Dream world (plot device)

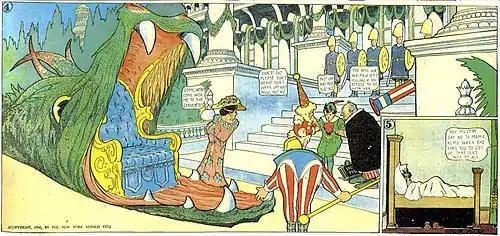
A panel from Little Nemo (1906)

One of the earliest newspaper comic strips, Little Nemo's adventures in , had a dream world theme.